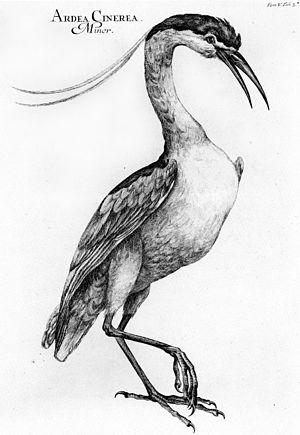
Luigi Ferdinando Marsigli, comte de Marsigli, est un scientifique et militaire italien de la fin du XVIIᵉ et du début du XVIIIᵉ siècle, qui fut tout à la fois géographe, naturaliste, géologue et botaniste.